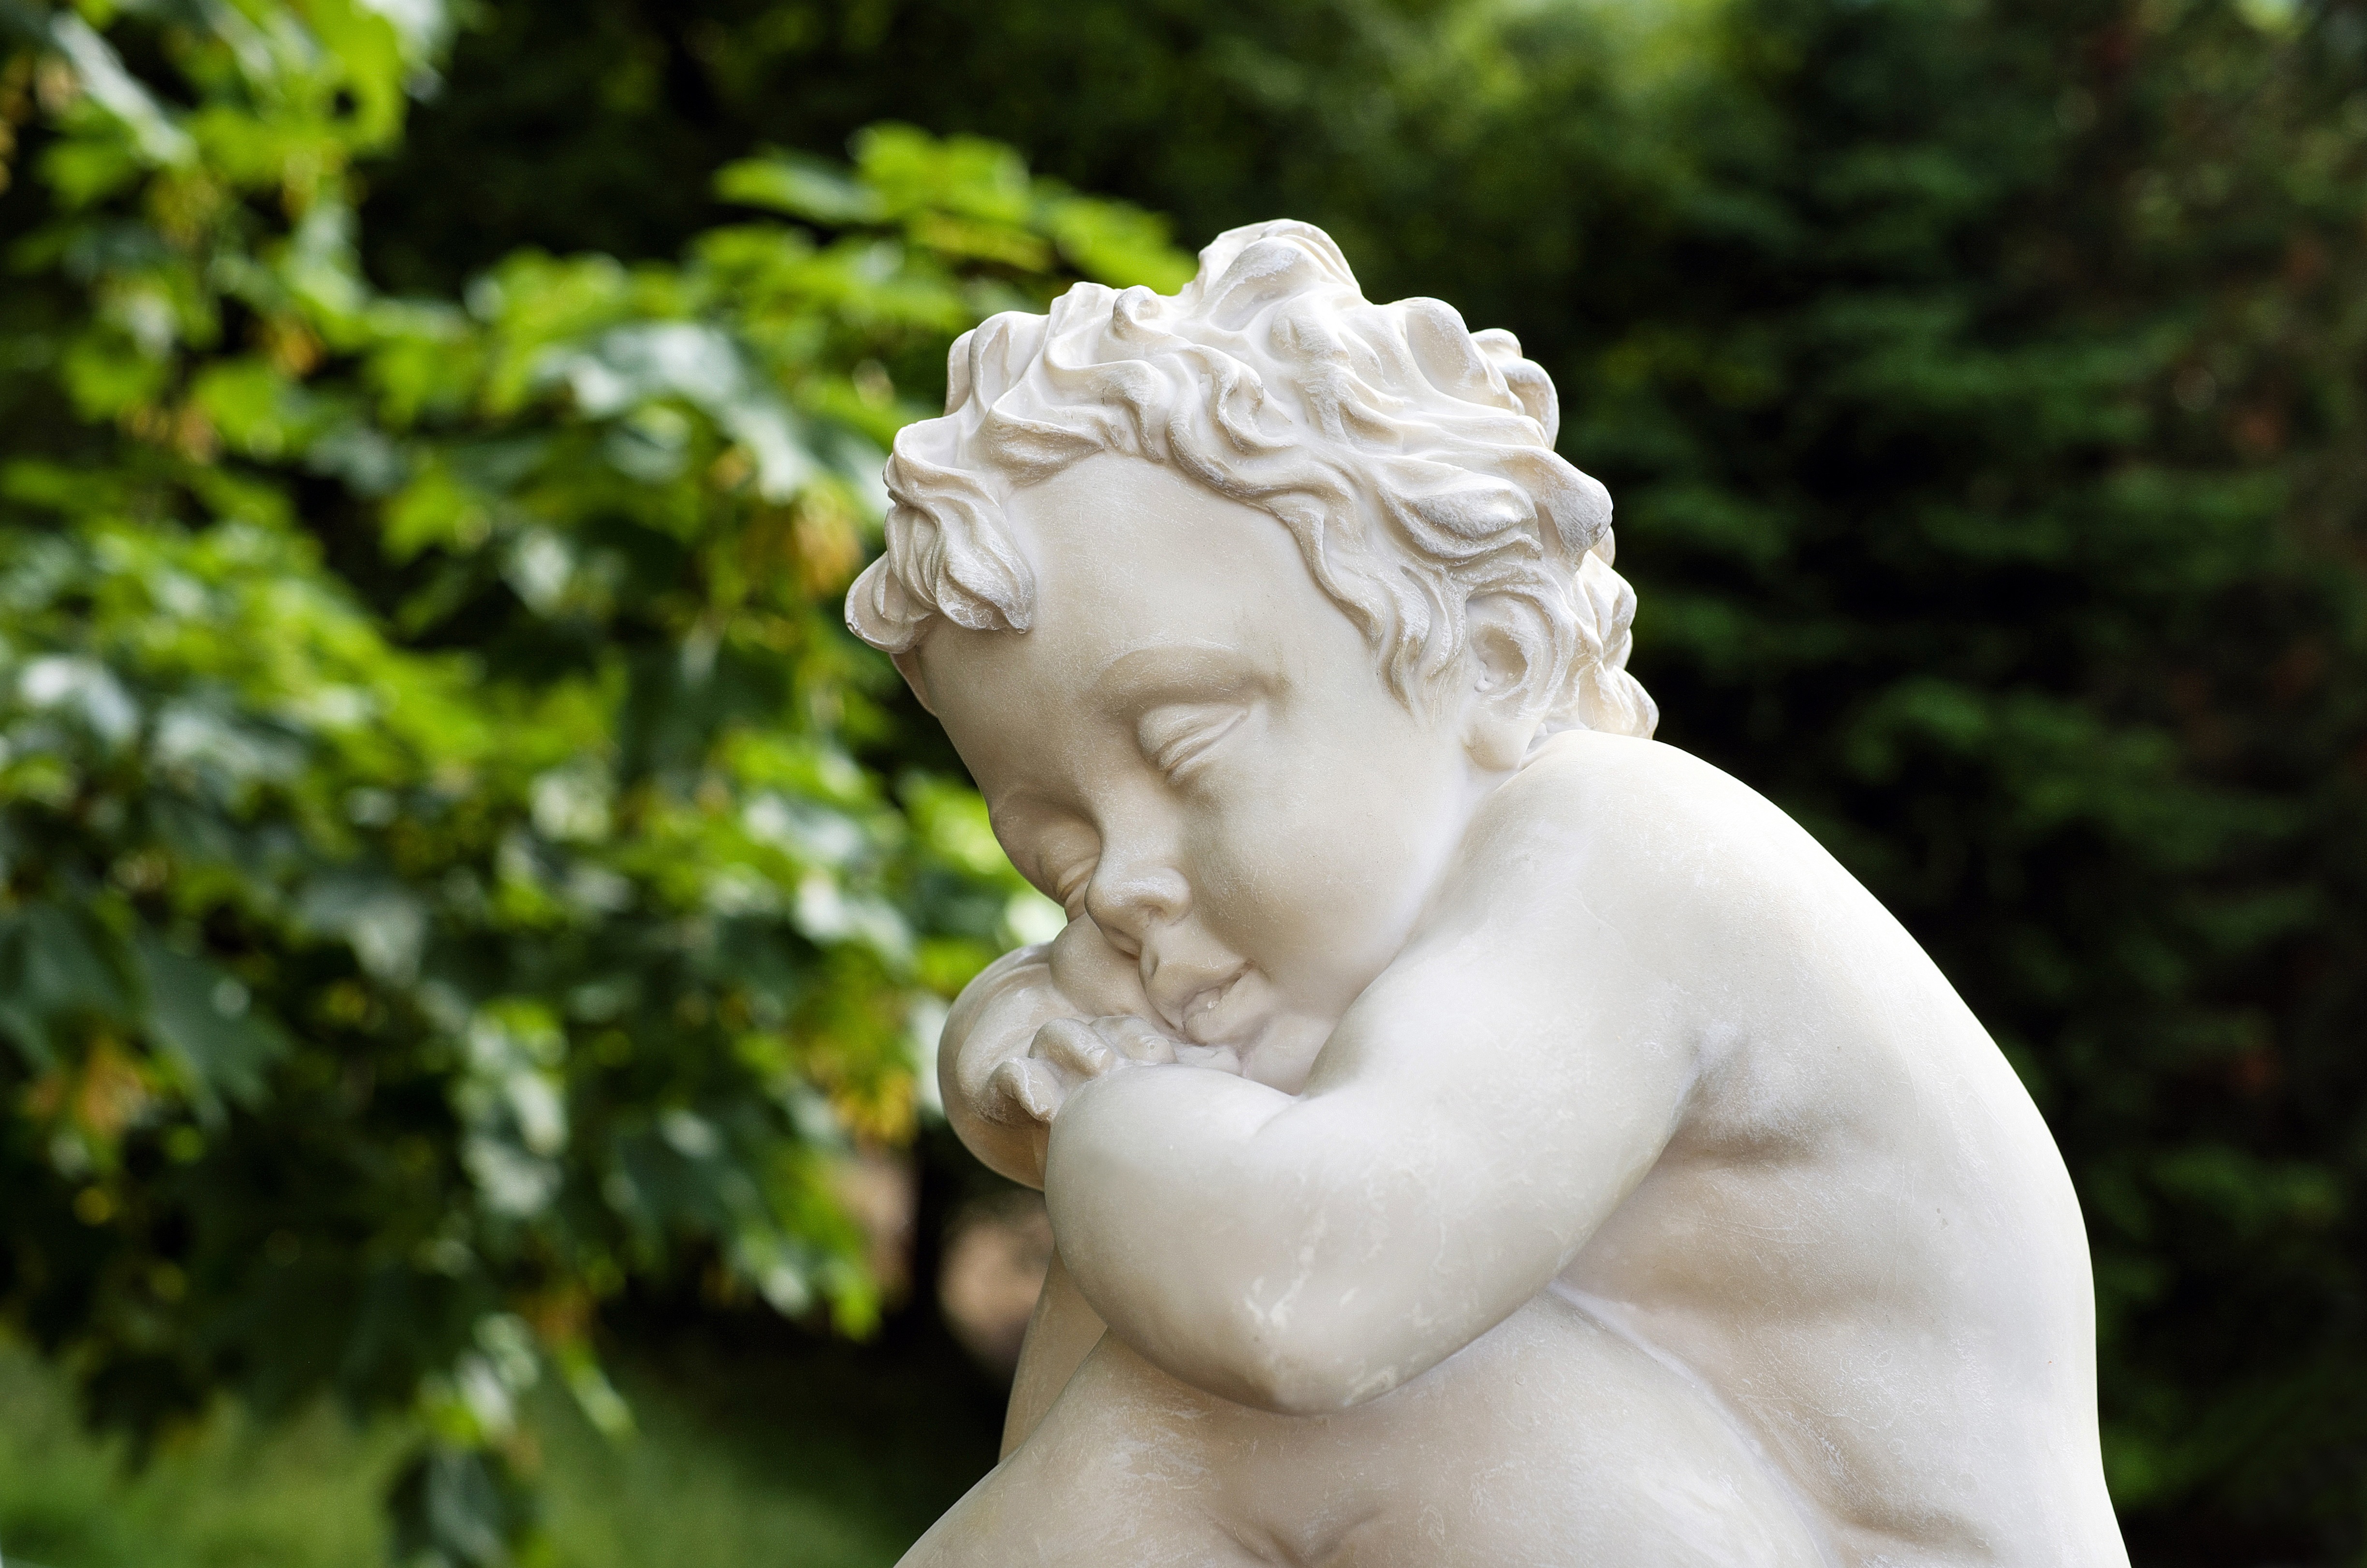
nature, flower, boy, monument, statue, child, sculpture, art, sleep, figure, temple, head, carving, human positions, classical sculpture